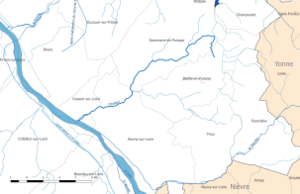
Carte du cours d'eau ""l'Ousson"" et de ses affluents, dans le département du Loiret."
L'Ousson est un cours d'eau français qui coule dans le département du Loiret. C'est un affluent de la Loire en rive droite.